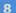
Number: 8